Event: Nepal Earthquake
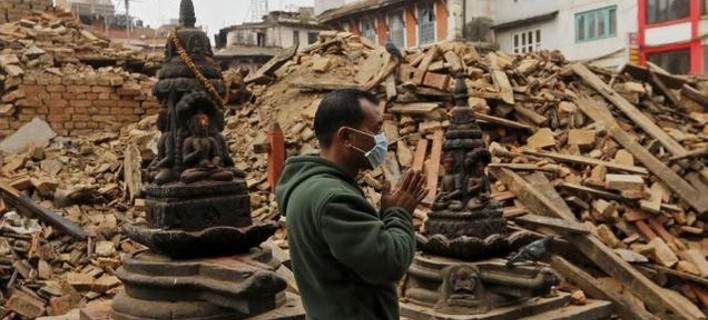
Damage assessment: damage